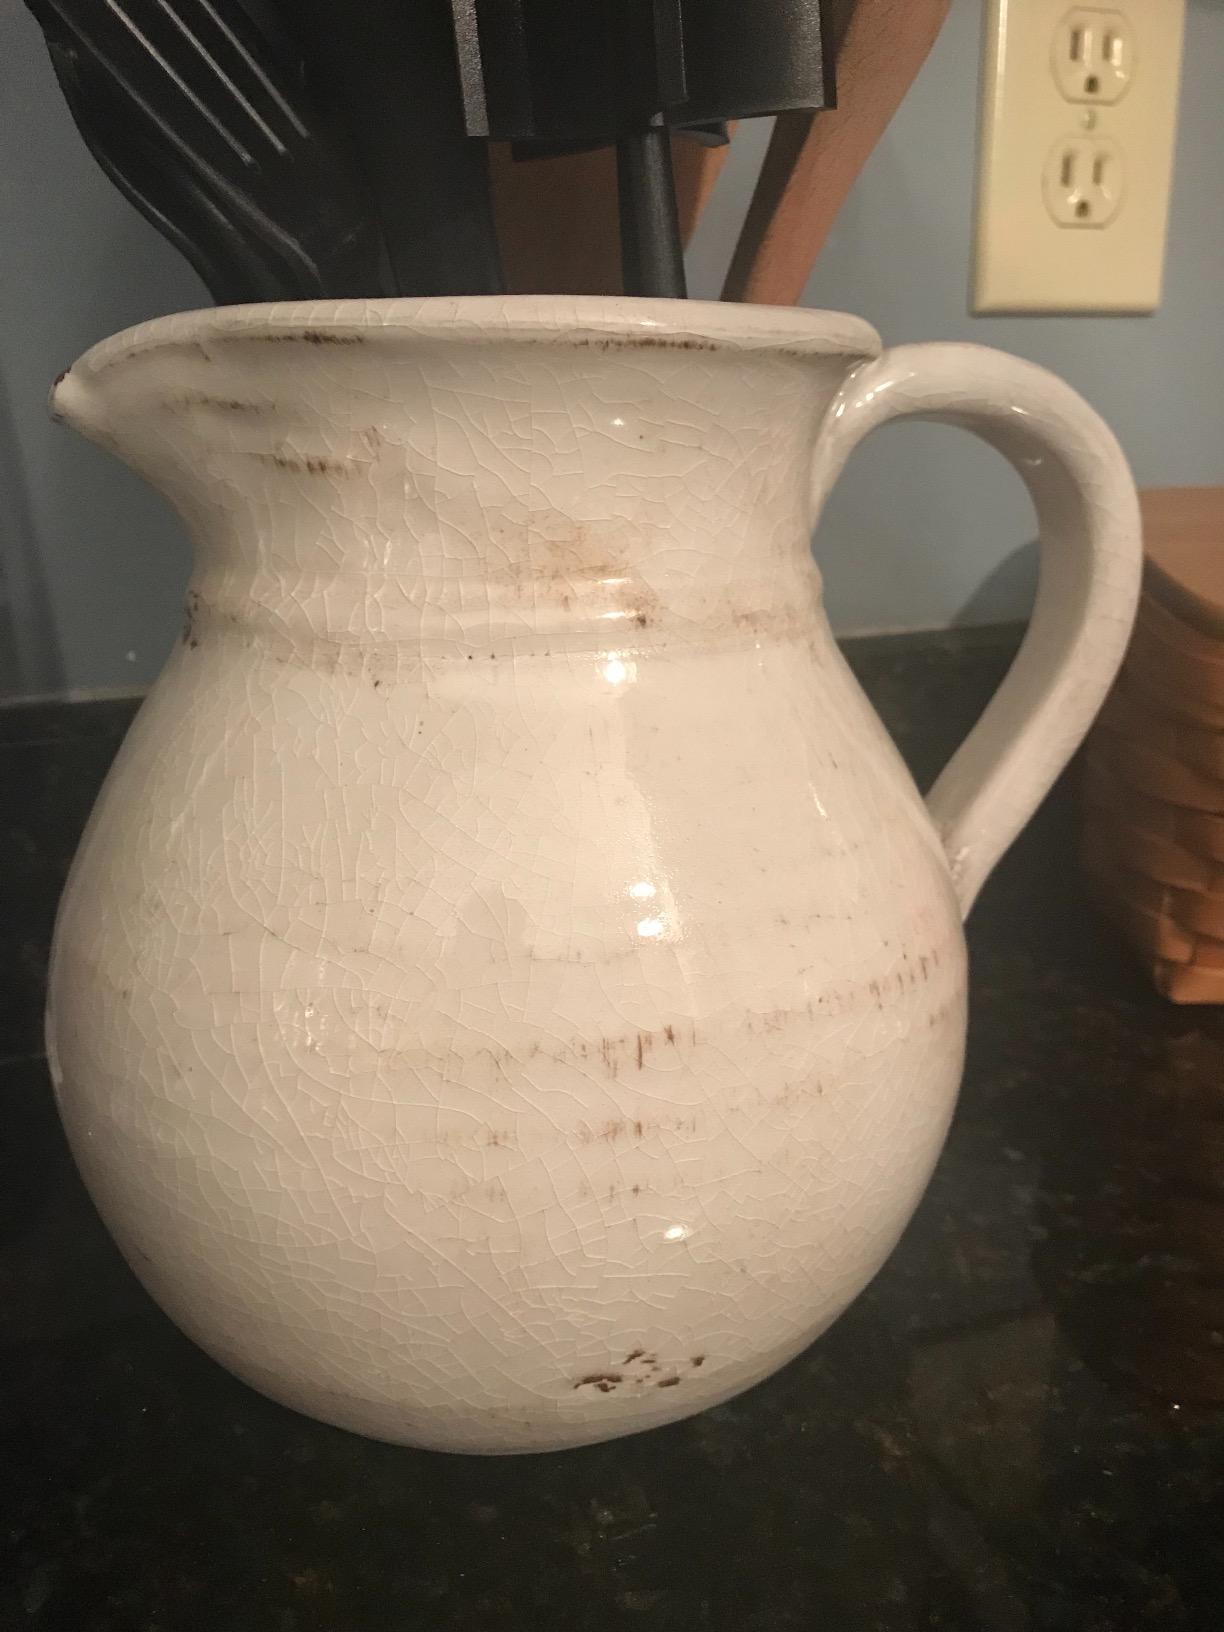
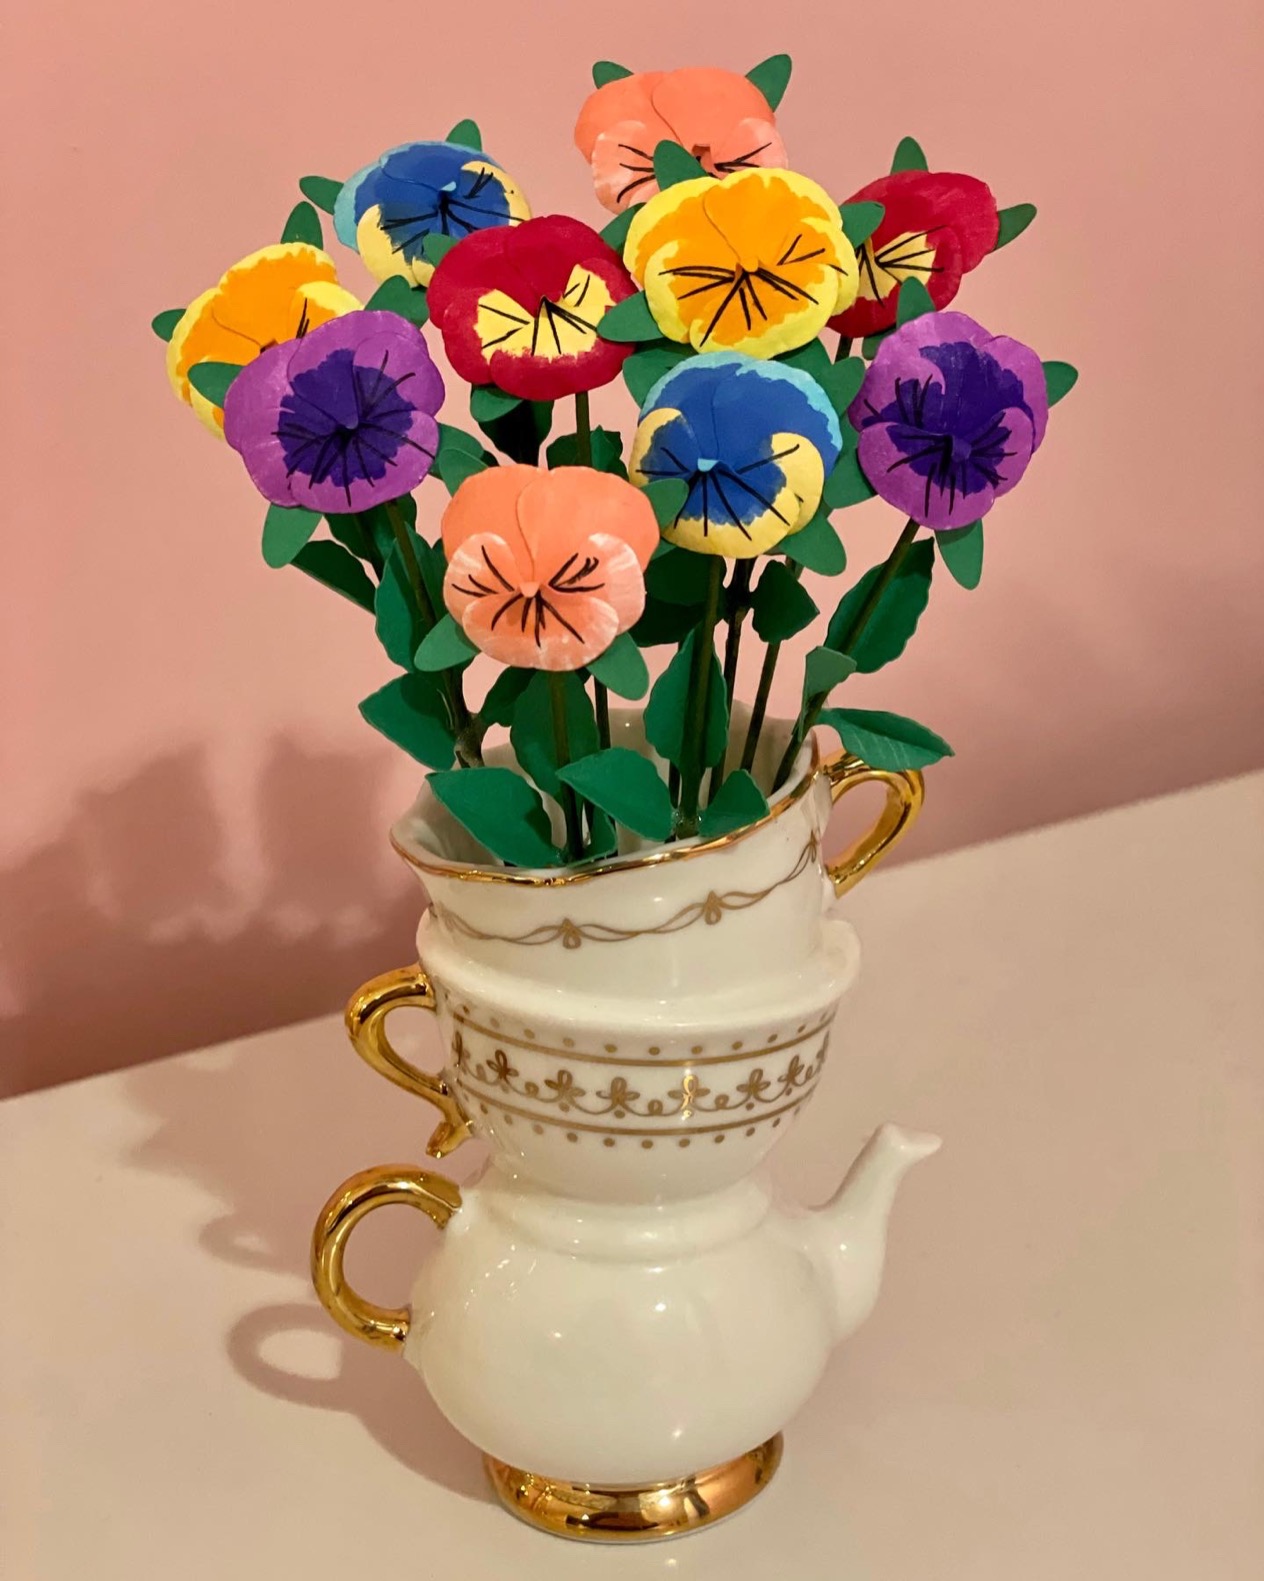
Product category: vase
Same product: no